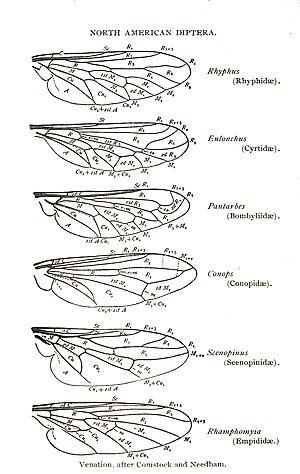
Les Conopidae sont une famille de mouches de formes, tailles et couleurs variées, appartenant à l'ordre des diptères et comprenant 808 espèces. Elles se rencontrent sur la totalité des terres émergées excepté l'Antarctique et les îles du Pacifique. 85 espèces sont présentes en Europe, dont 60 en France. L'éthologie d'une grande partie de ces espèces est inconnue ; pour celles dont elle a été étudiée, la larve est obligatoirement endoparasite d'autres insectes, en particulier les hyménoptères pollinisateurs.